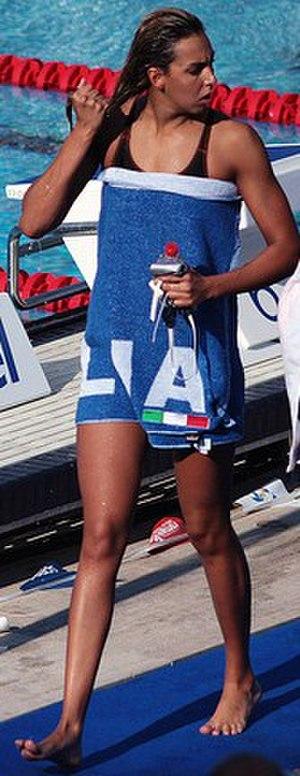
Alessia Filippi, née le 23 juin 1987 à Rome, est une nageuse italienne. Elle est surtout spécialiste du style quatre nages sur longues distances et du dos. Elle vit et s'entraîne à Rome.